Cary, North Carolina

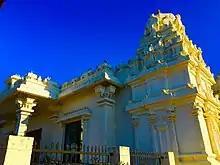
Sri Venkateswara Temple

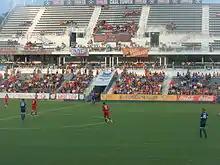
Carolina Railhawks vs. F.C. Dallas in a 2014 U.S. Open Cup match in WakeMed Soccer Park

Notable technology companies located in Cary include ABB, Epic Games, Garmin, HCLTech, IntelliScanner Corporation, Lockheed Martin 3D Solutions, SAS Institute, and Xerox.